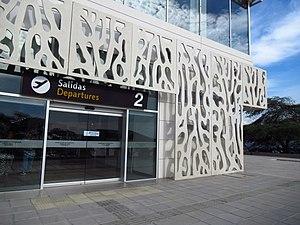
L'aéroport international Simón Bolívar est un aéroport international situé dans la ville de Santa Marta, en Colombie.